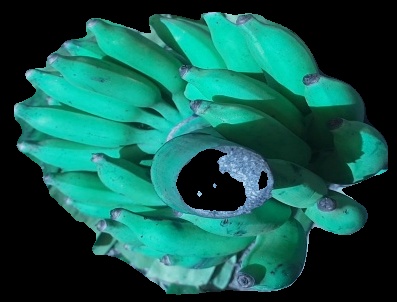
Variety: elakki-bale
Grade: grade3